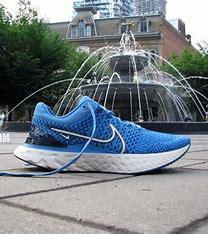
Brand: Nike
Model: React Infinity Run Flyknit 3